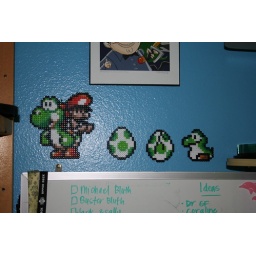
stuff in my home office